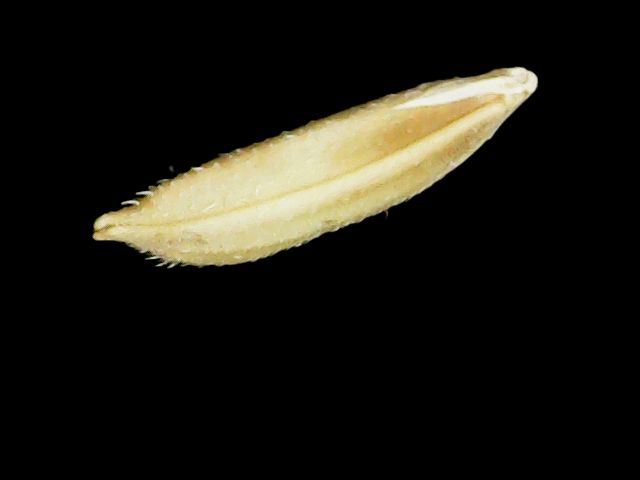
Rice variety: Binadhan11